Peniel Shin

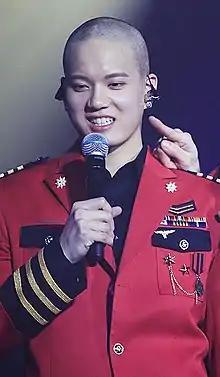
Peniel at "BTOB Time" concert in January 2017

Peniel Dong Shin (born March 10, 1993), better known mononymously as Peniel, is an American rapper, singer and dancer based in South Korea. He debuted as a member of the South Korean boyband BtoB in 2012.